Middle Ages

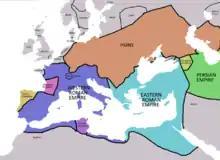
Map of the approximate political boundaries in Europe around 450 AD

In 376, the Goths, fleeing from the Huns, received permission from Emperor Valens (r. 364–378) to settle in the Roman province of Thracia in the Balkans. The settlement did not go smoothly, and the Goths began to raid and plunder when Roman officials mishandled the situation. Valens, attempting to put down the disorder, was killed fighting the Goths at the Battle of Adrianople on 9 August 378. In addition to the threat from such tribal confederacies in the north, internal divisions within the empire, especially within the Christian Church, caused problems. In 400, the Visigoths invaded the Western Roman Empire and, although briefly forced back from Italy, in 410 sacked the city of Rome. In 406 the Alans, Vandals, and Suevi crossed into Gaul; over the next three years they spread across Gaul and in 409 crossed the Pyrenees Mountains into modern-day Spain. The Migration Period began, when various peoples, initially largely Germanic peoples, moved across Europe. The Franks, Alemanni, and the Burgundians all ended up in northern Gaul while the Angles, Saxons, and Jutes settled in Britain, and the Vandals went on to cross the strait of Gibraltar after which they conquered the province of Africa. In the 430s the Huns began invading the empire; their king Attila (r. 434–453) led invasions into the Balkans in 442 and 447, Gaul in 451, and Italy in 452. The Hunnic threat remained until Attila's death in 453, when the Hunnic confederation he led fell apart. These invasions by the tribes completely changed the political and demographic nature of what had been the Western Roman Empire.